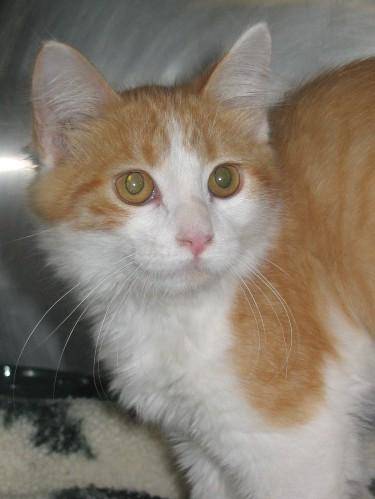
Label: cat